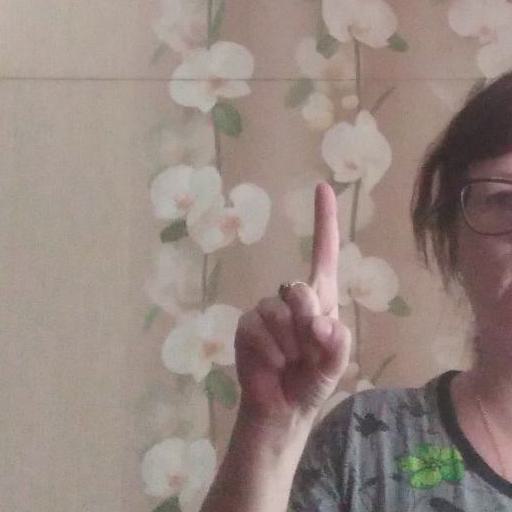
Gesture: one